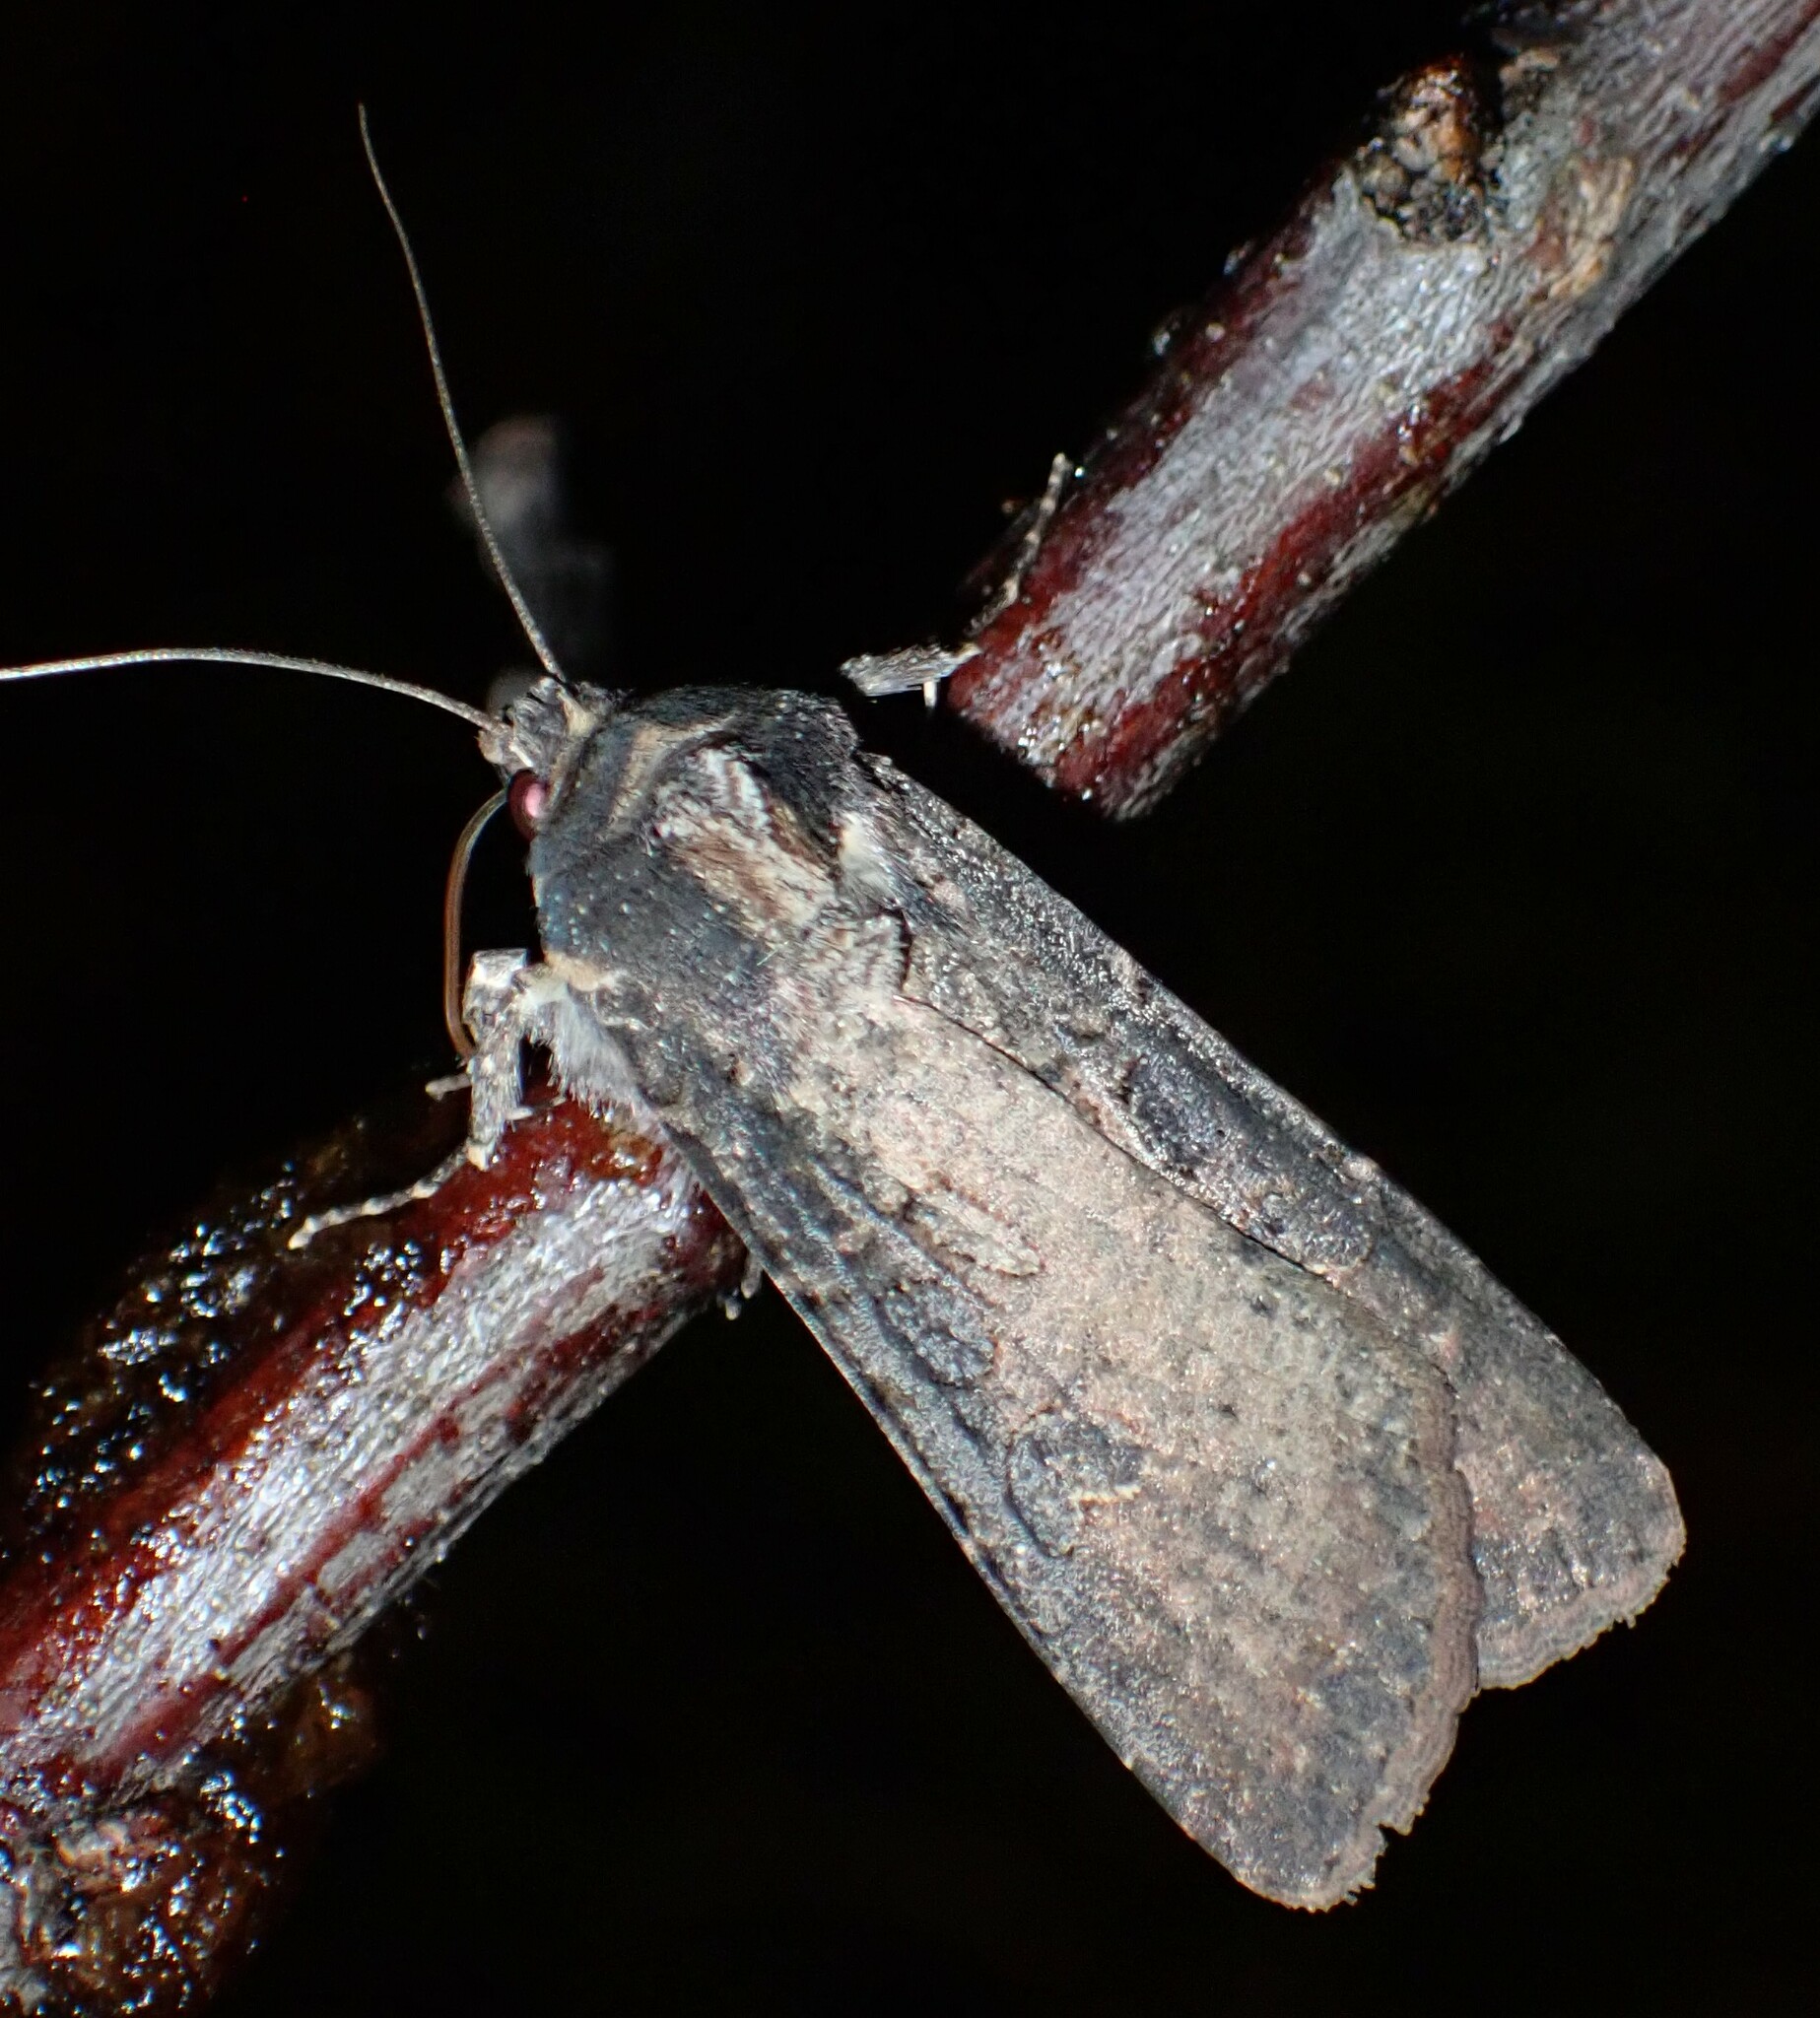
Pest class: cutworms